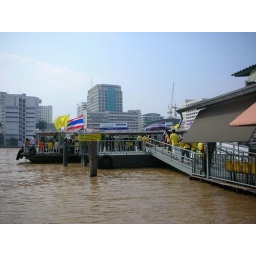
The Thai King had been hospitalised in a building across the river at the Siriraj Hospital